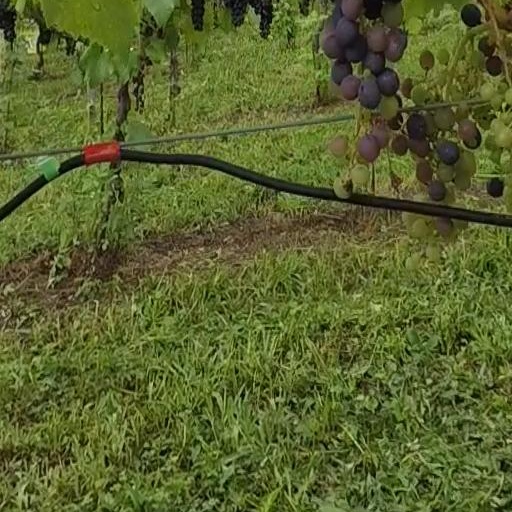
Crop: grape